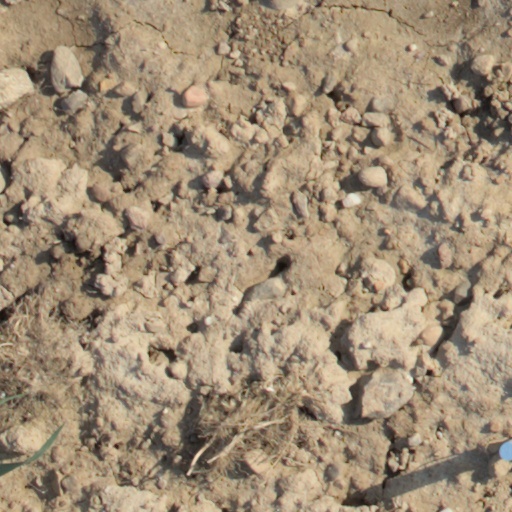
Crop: wheat